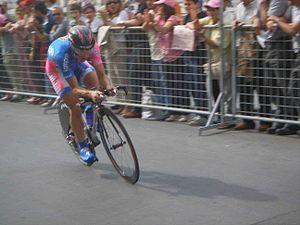
Damiano Cunego est un coureur cycliste italien né le 19 septembre 1981 à Cerro Veronese en Vénétie, professionnel de 2002 à 2018. Considéré comme un spécialiste des classiques mais également des grands tours, il a notamment remporté l'Amstel Gold Race et trois fois le Tour de Lombardie, ainsi que le Tour d'Italie. Il termine premier du classement UCI en 2004.